Paul Allen Simmons

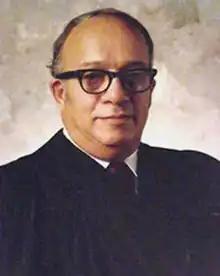

Paul Allen Simmons (August 31, 1921 – October 9, 2014) was a United States district judge of the United States District Court for the Western District of Pennsylvania.